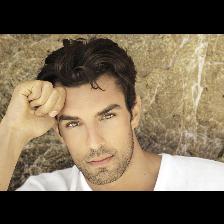
Label: Human